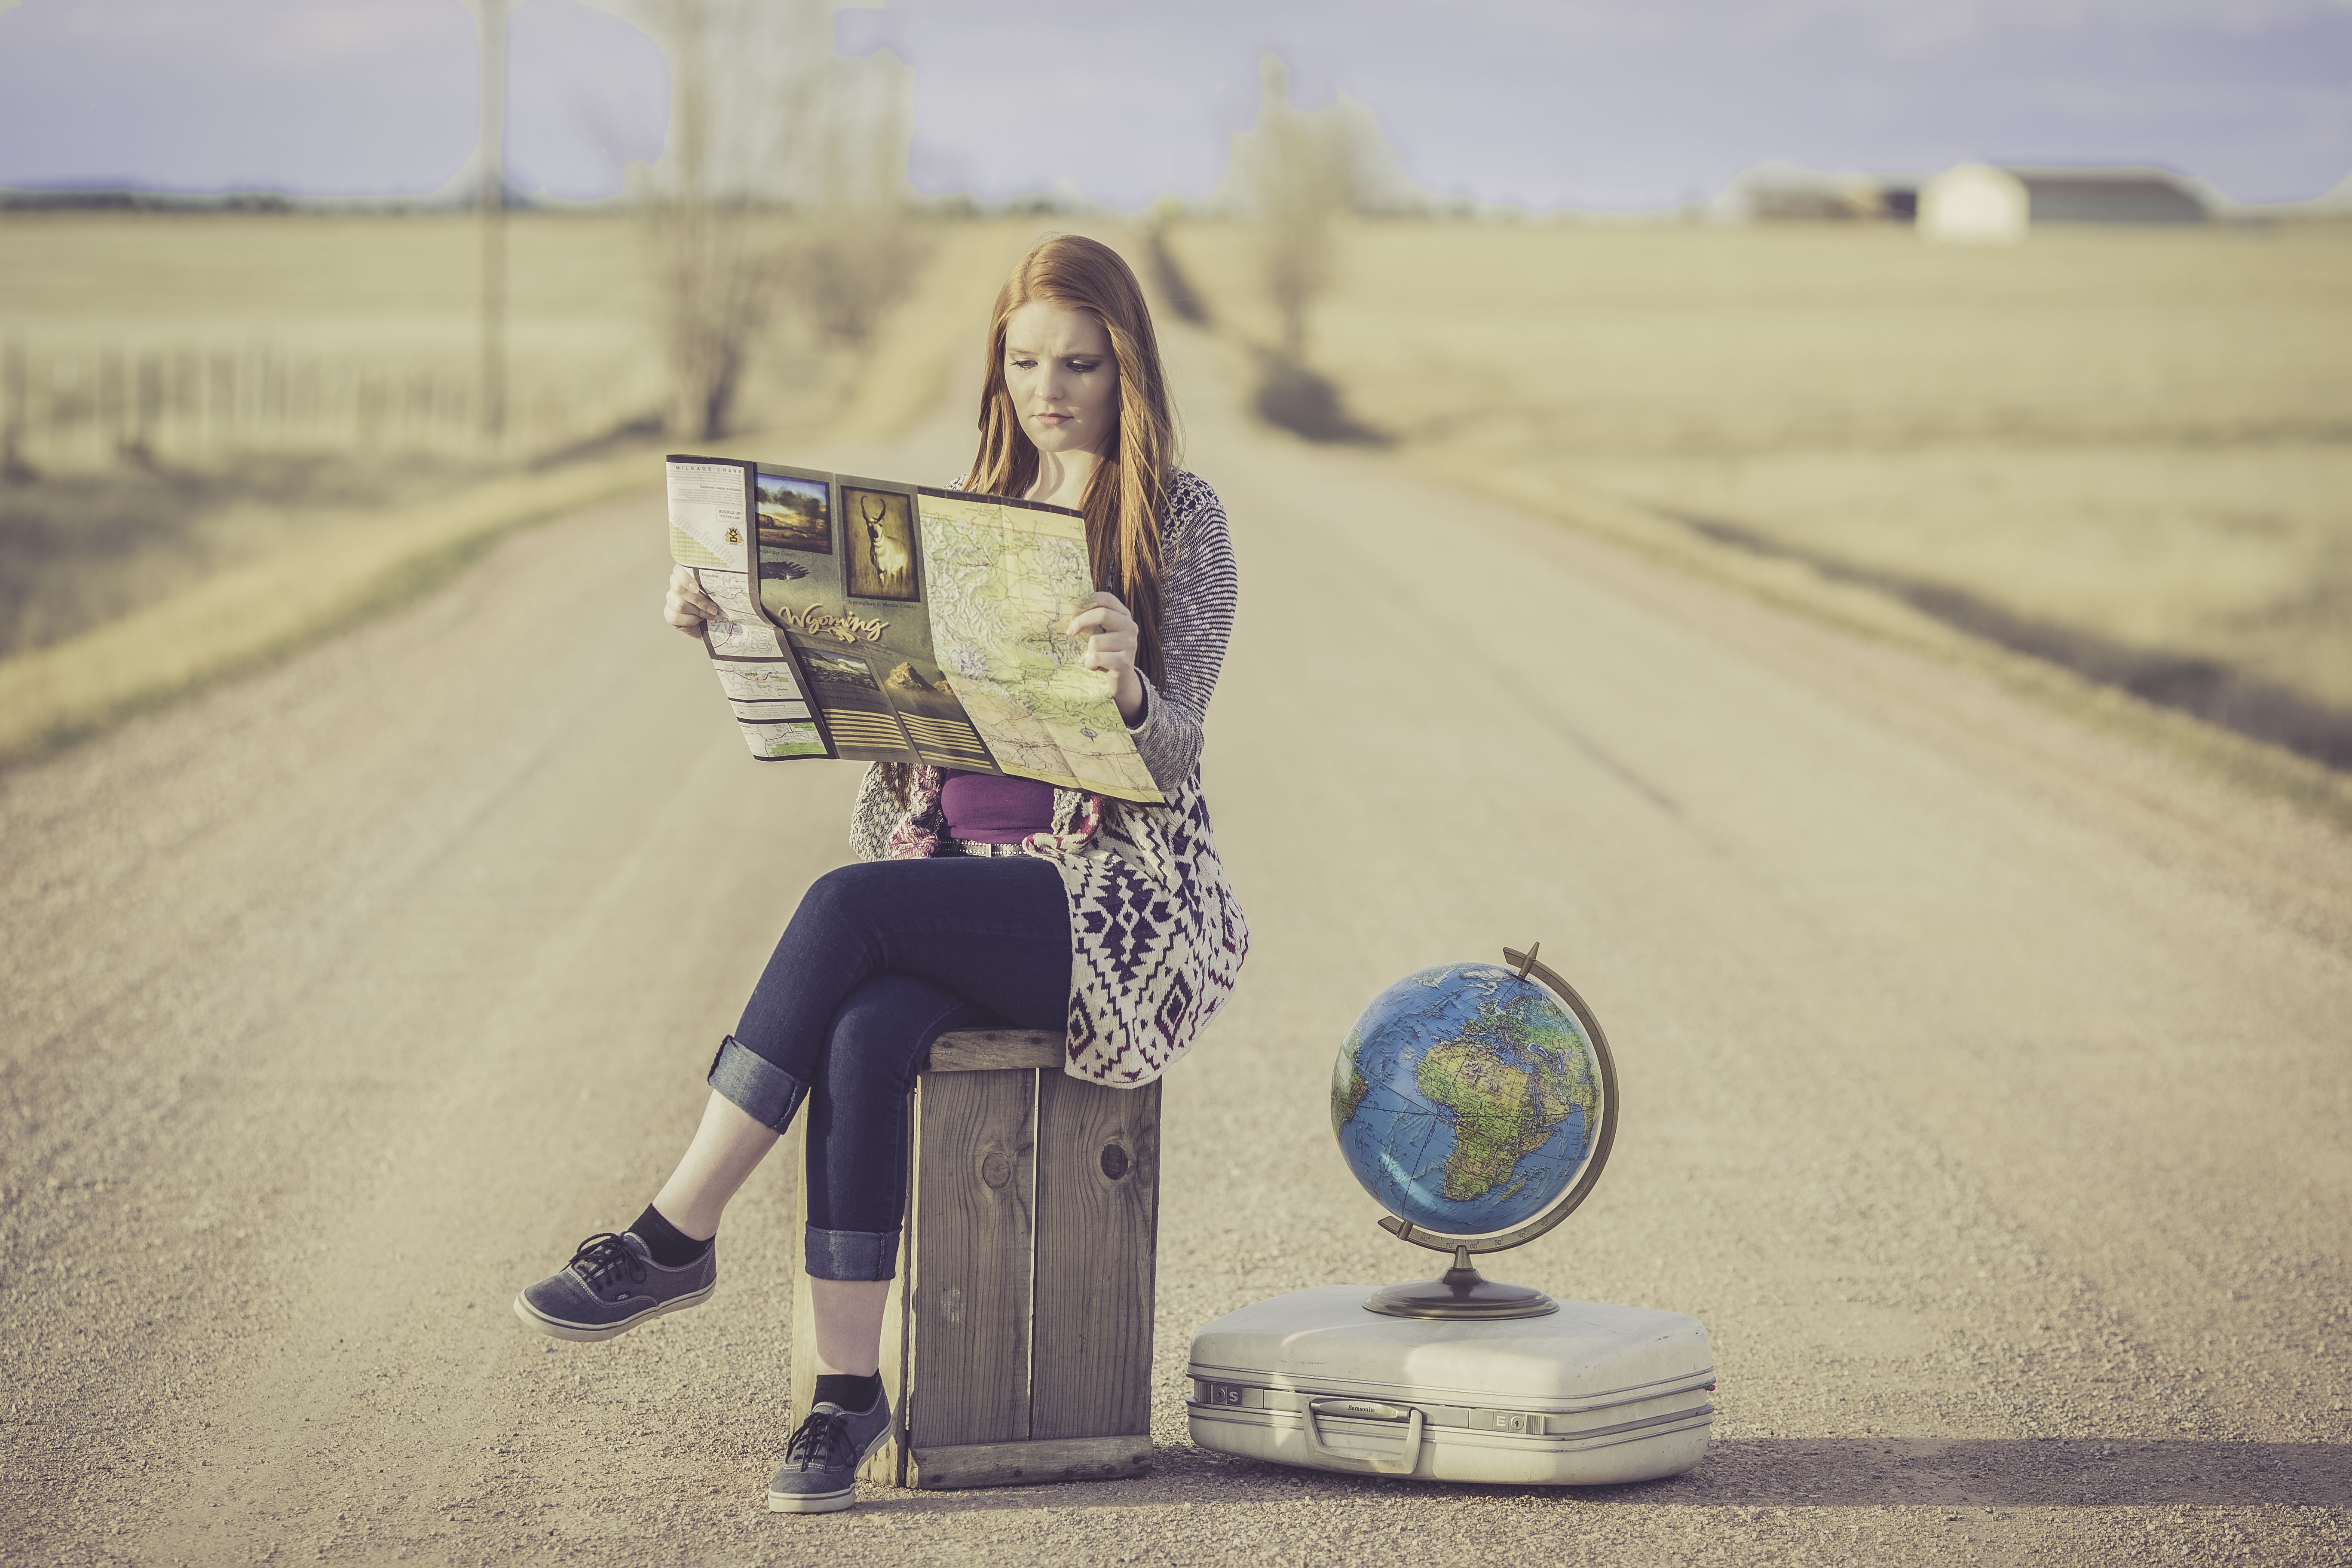
outdoor, people, girl, hair, road, photography, summer, female, young, spring, color, blue, map, globe, world, photograph, redhead, image